Kabara, Mali

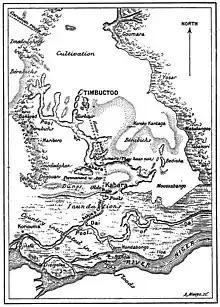

The Koriomé canal from Daï to Kabara was dug by the emperor Soni Ali Ber when he captured Timbuktu in 1468.